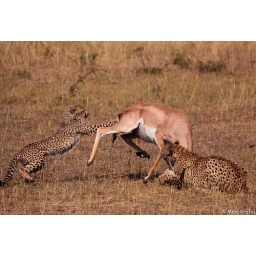
female cheetah with a cub Acinonyx jubatus killing a male Grant gazelle in Masai Mara Kenya